Kolhörster (crater)

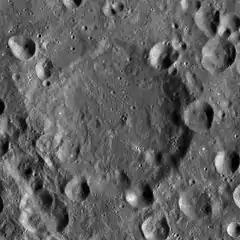
LRO WAC image

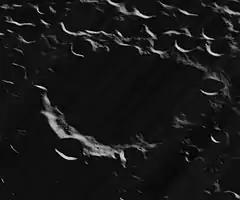
A view of Kolhörster from Lunar Orbiter 5, facing west, while the crater was at the lunar terminator

Kolhörster is a lunar impact crater that is located on the Moon's far side. It lies about a crater-diameter to the south-southeast of the crater Kamerlingh Onnes, and to the northeast of the crater Michelson. To the south of Kolhörster is an area marked with crater chains formed from secondary impacts during the creation of the Mare Imbrium impact basin. About one crater-diameter to the southeast is the Catena Leuschner crater chain, while further to the south is Catena Michelson.